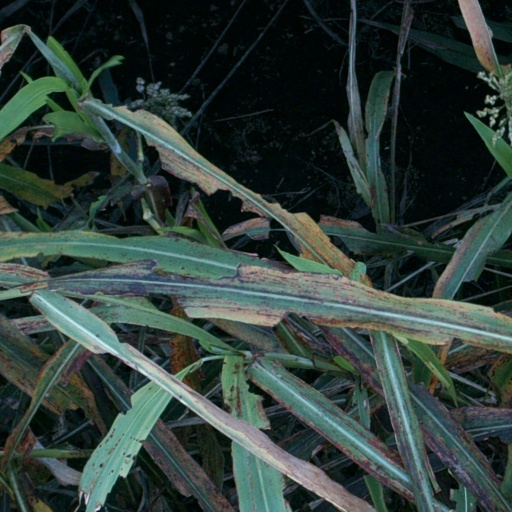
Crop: sorghum